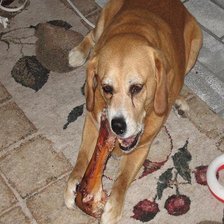
Species: dog
Breed: beagle